Question: Please indicate a possible affordance area of the knife that can be used for cutting
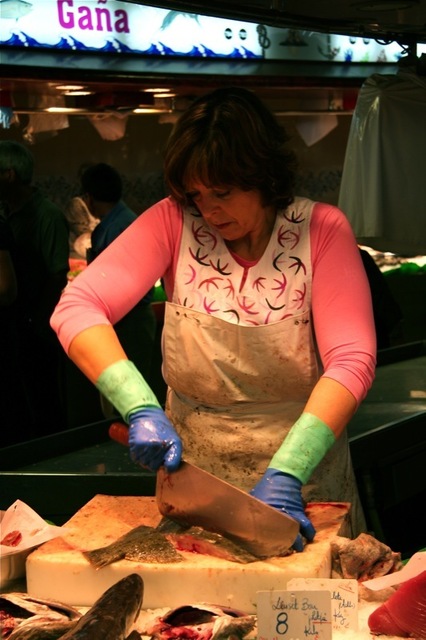
Answer: [153.145, 458.214, 303.145, 558.392]